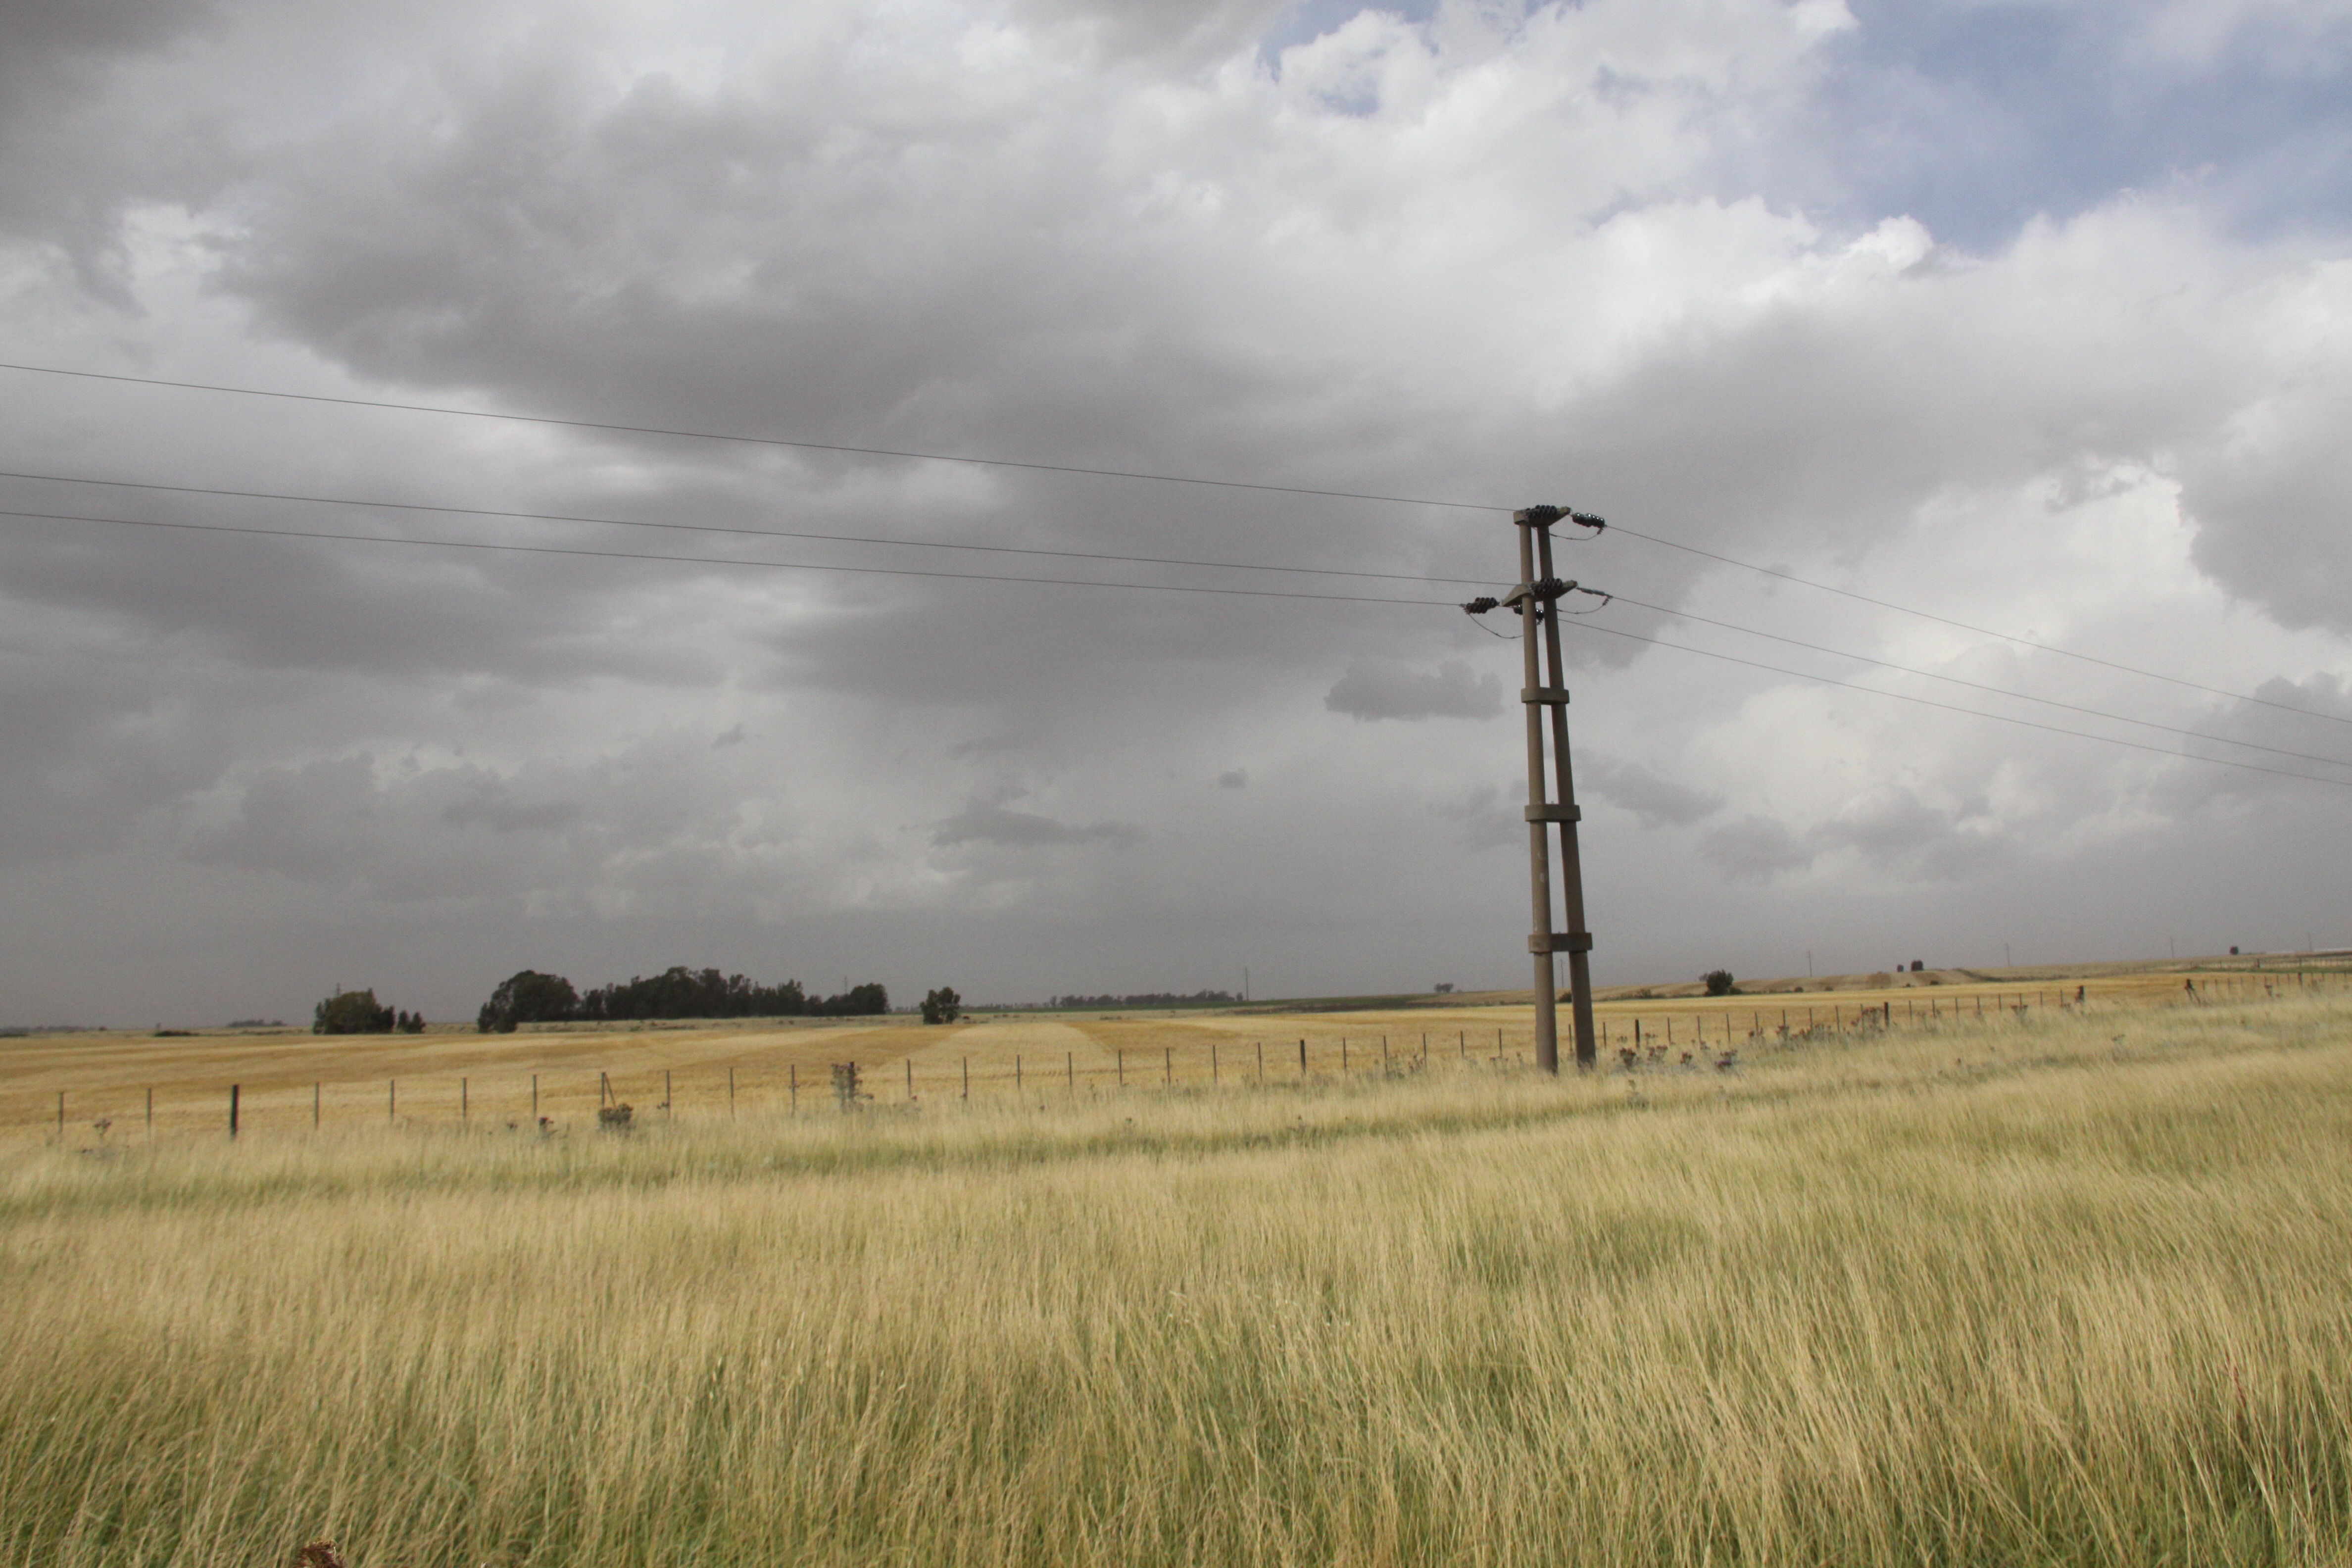
landscape, grass, horizon, cloud, sky, field, prairie, air, view, wind, machine, electricity, agriculture, plain, grassland, wind farm, steppe, rural area, grass family, overhead power line